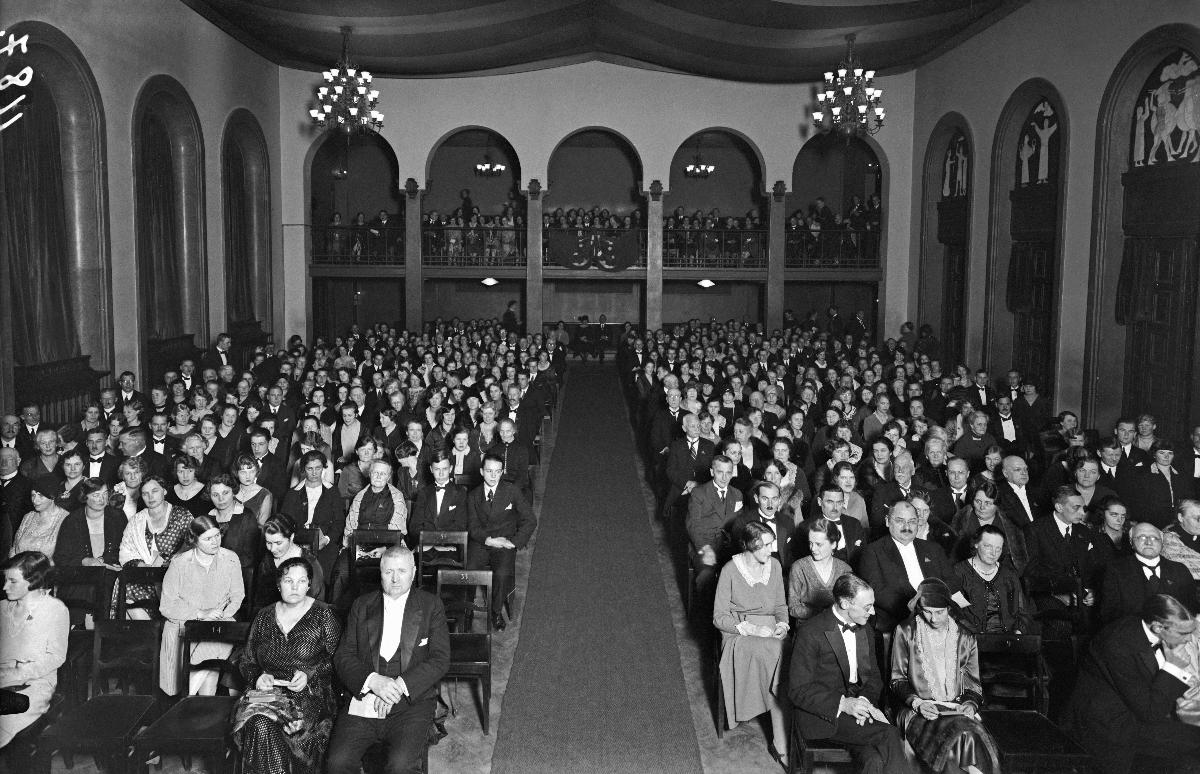
Ruotsalaisuuden päivä
Svenska dagen; The Finnish Swedish Heritage Day
sisällön kuvaus: Ruotsalaisuuden päivä Helsingissä 6.11.1929. Ruotsalaisen kansanpuolueen ( RKP ) juhlat Valkoisessa salissa. content description: The Swedish Heritage Day in Helsinki 6.11.1929. The celebrations of Swedish People’s Party at the White Hall. innehållsbeskrivning: Svenska dagen i Helsingfors 6.11.1929. Svenska folkpartiets ( SFP ) fest i Vita salen.
Kuvaaja: Sundström, Hugo, kuvaaja
Vuosi: 1929
Paikka: Suomi, Uusimaa, Helsinki
Aiheet: juhlapäivät; vähemmistöt; suomenruotsalaiset; sisäkuva; juhlasalit; HBL; holidays (celebrations); minorities; Swedish-speaking Finns; celebrations; Finnish Swedish people; political party; interior; festive halls; Swedish speaking Finns; Finland Swedish; högtider; minoriteter; finlandssvenskar; festdagar; partier; festsalar; interiörer